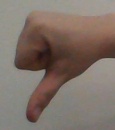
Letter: waw